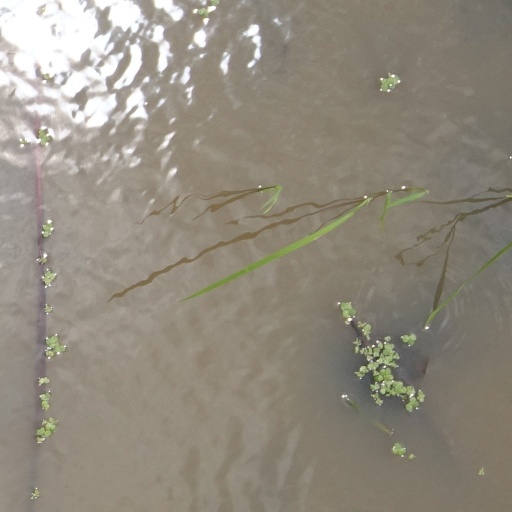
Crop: rice